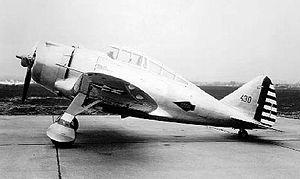
Le Seversky XP-41 était un chasseur développé en 1939 par la Republic Aviation Company pour le compte des États-Unis.